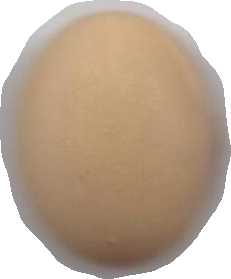
Variety: Anjasmoro